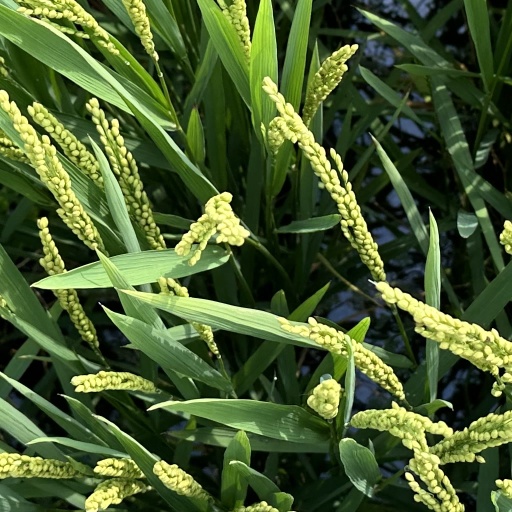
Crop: rice